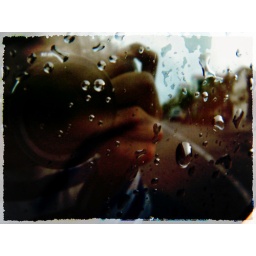
See the water drops that's in my glass